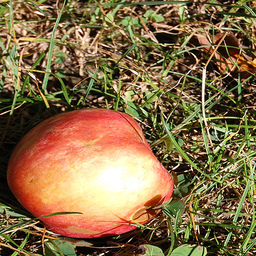
Label: Apple